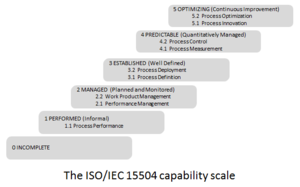
Tudor IT Process Assessment / TIPA for ITIL® / ISO/IEC 15504
Processer er defineret ved 9 attributter. Definitionen af attributterne hjælper til at forstå en proces’ formåen.
Tudor IT Process Assessment er et rammeværk bestående af processer, værktøjer, guides og templates, der er udviklet af CRP Henri Tudor i Luxembourg. TIPA er et åbent rammeværk til brug for vurdering af IT-processers formåen, og det blev første gang publiceret i 2003. TIPA-rammeværket tilbyder en struktureret metode til at afgøre proces-formåen af processer, der tager afsæt i anerkendt best practice. TIPA understøtter samtidigt proces-forbedringer ved at kunne skabe en Gap-analyse og fremkomme med anbefalinger til forbedringer.